List of birds of Botswana

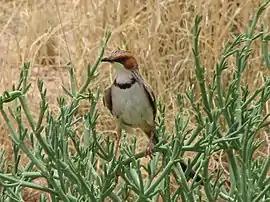
Rufous-eared warbler

Bushshrikes are similar in habits to shrikes, hunting insects and other small prey from a perch on a bush. Although similar in build to the shrikes, these tend to be either colourful species or largely black; some species are quite secretive.